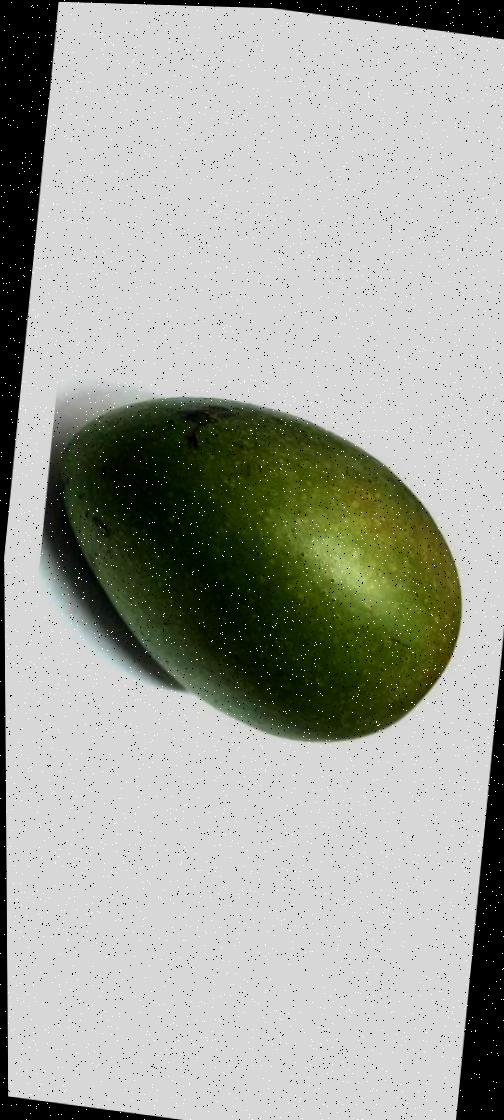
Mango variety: Ashshina Zhinuk